Nicanor Costa Méndez

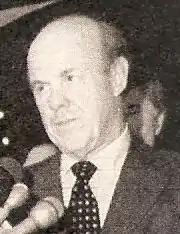
Nicanor Costa Méndez

Costa Méndez was born into a privileged background in Buenos Aires, in 1922. He attended the University of Buenos Aires, graduating with a Law Degree in 1943. He went on to receive his "juris doctor" and opened a law practice.